Gray's Almshouses

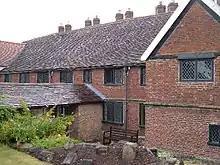
The rear of the almshouses, photographed in 2005

On 4 June 1952 the building was designated Grade I listed by English Heritage, categorising it as a building "of exceptional interest". The Taunton Heritage Trust took control of Gray's Almshouses in the 1960s and in 1989 they conducted a complete refurbishment of the property with the help of grants from the Tenant Services Authority and English Heritage. At present the building comprises nine flats providing sheltered housing for pensioners, with a laundry room and a communal room. In 2004 a competition was held for students of interior design at Somerset College of Arts and Technology to suggest improvements to the décor and lighting to help brighten the flats and as a result various changes were made to the interiors.